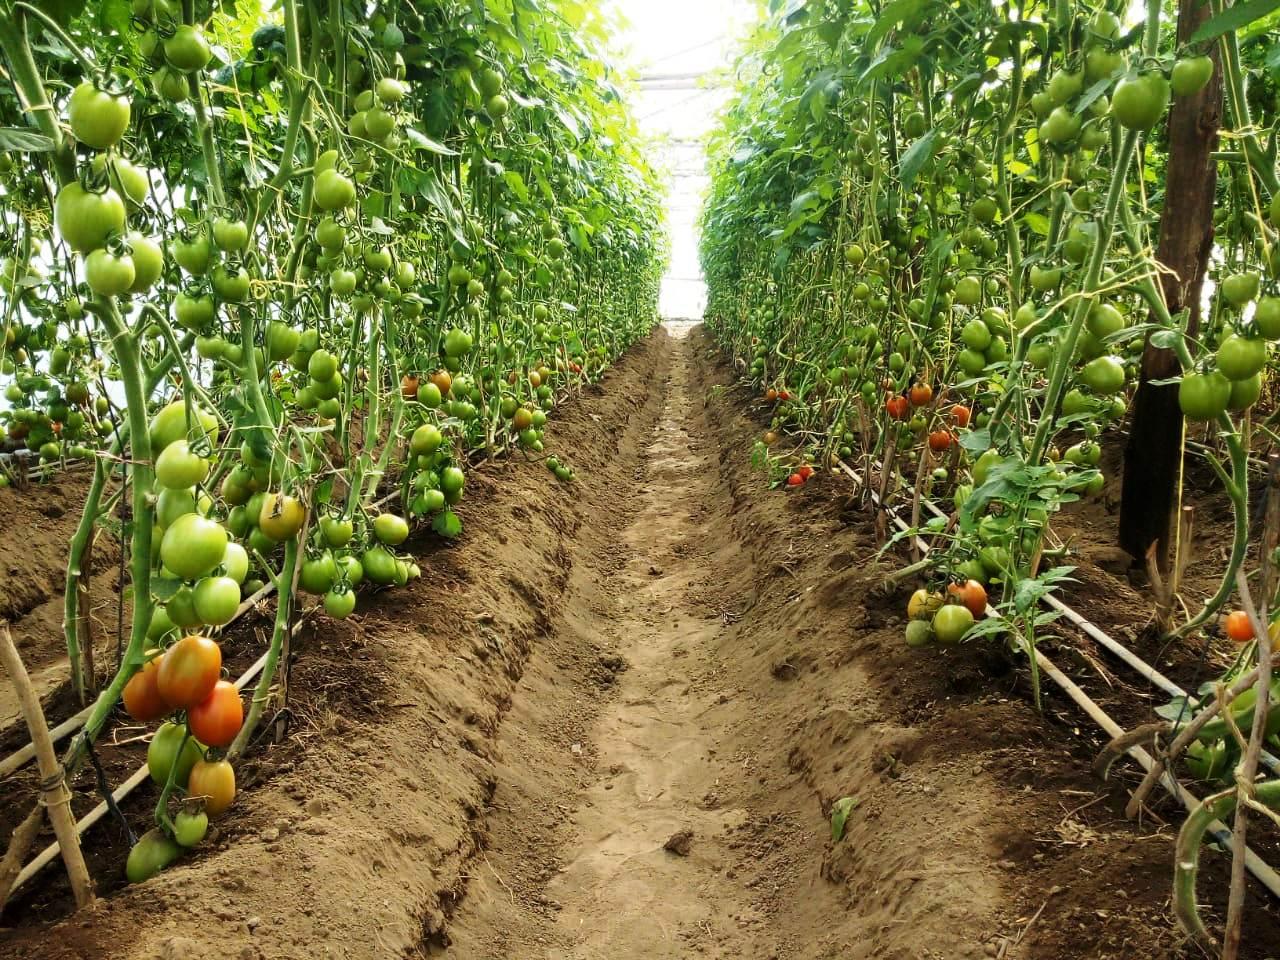
Mashamba ya nyanya, yaliyopanuliwa kwa mpangilio mzuri ndani ya ghala la viwanda. Kilimo cha viwandani ni mfumo wa kilimo, wa kisasa ambapo mazao yanazalishwa kwa wingi kupitia matumizi ya teknolojia na vifaa vya kisasa.